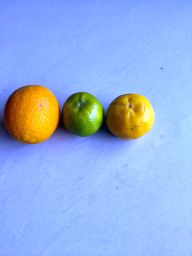
Fruit: Orange
Quality: Good